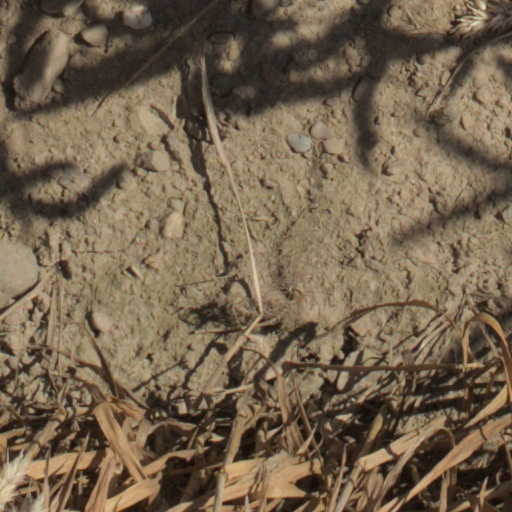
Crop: wheat